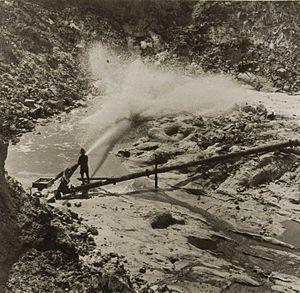
Les îles Bangka Belitung, en indonésien Kepulauan Bangka Belitung, forment un archipel d'Indonésie situé à l'est de Sumatra, dans les mers de Chine méridionale et de Java. Les îles constituent une province d'Indonésie.